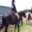
Label: horse